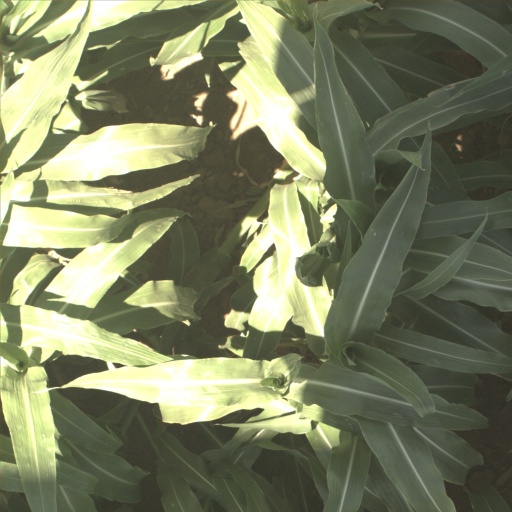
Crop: sorghum